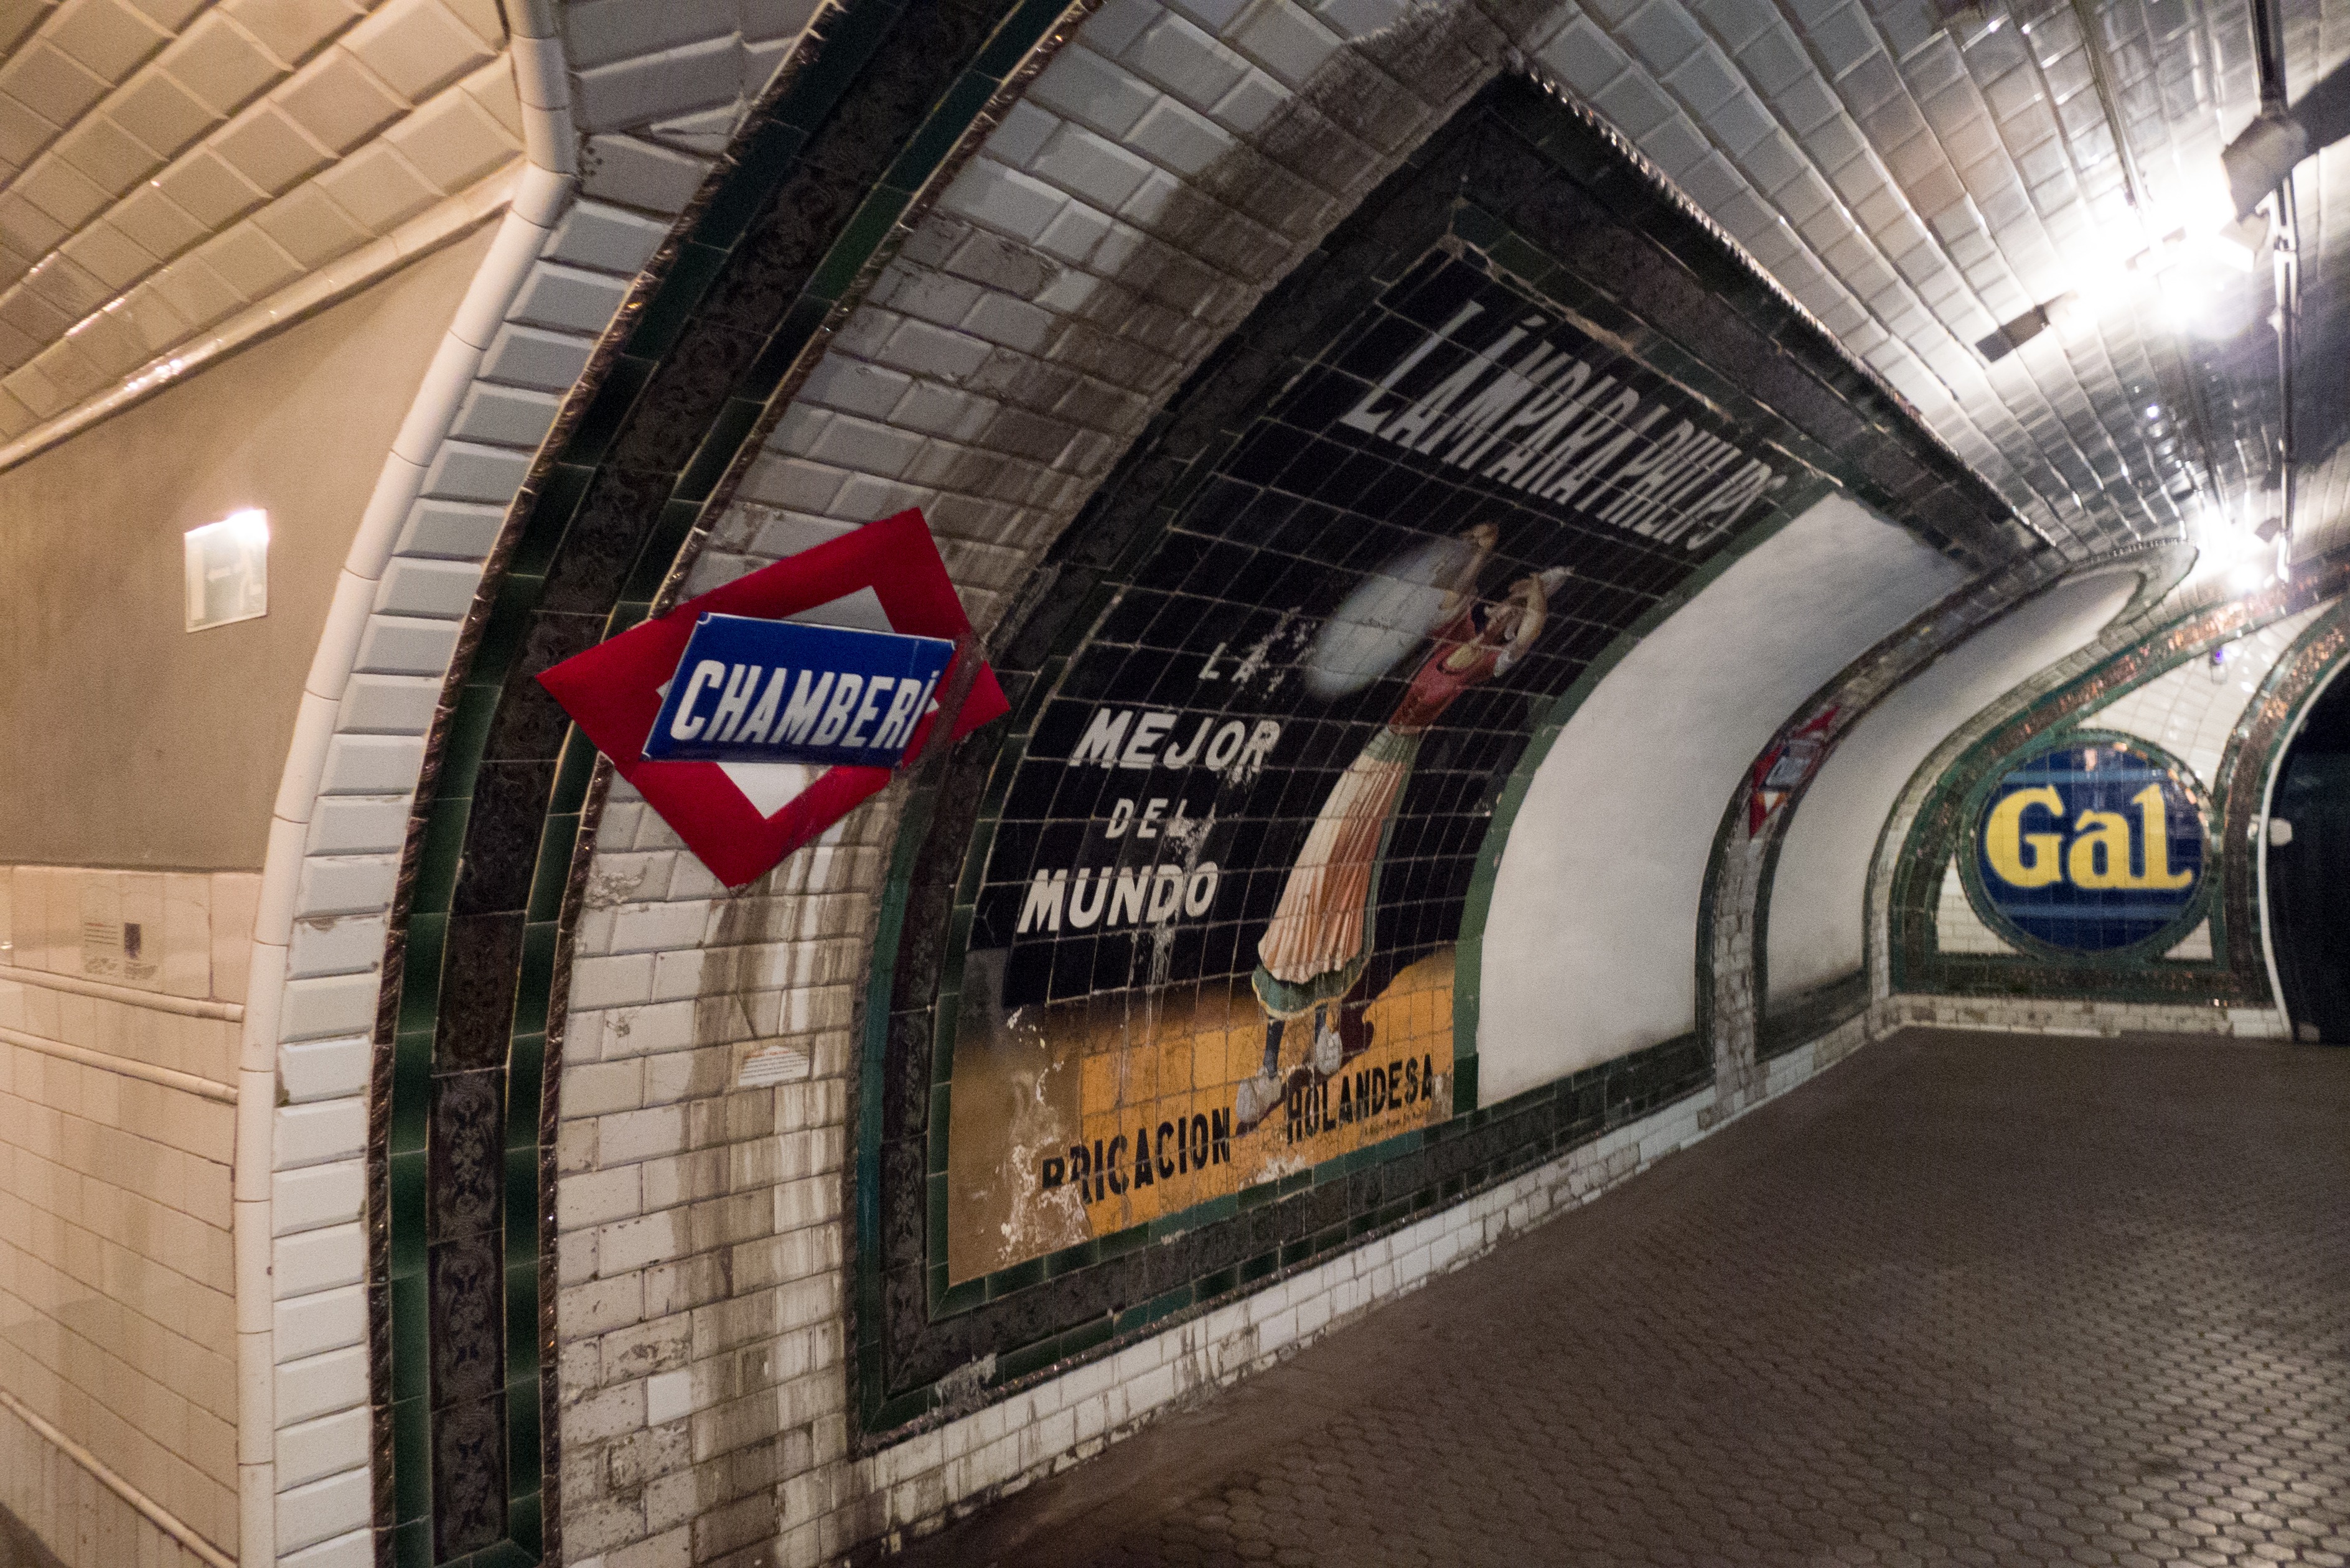
railway, old, tunnel, subway, metro, tram, transport, public transport, metro station, infrastructure, madrid, past, urban area, rapid transit